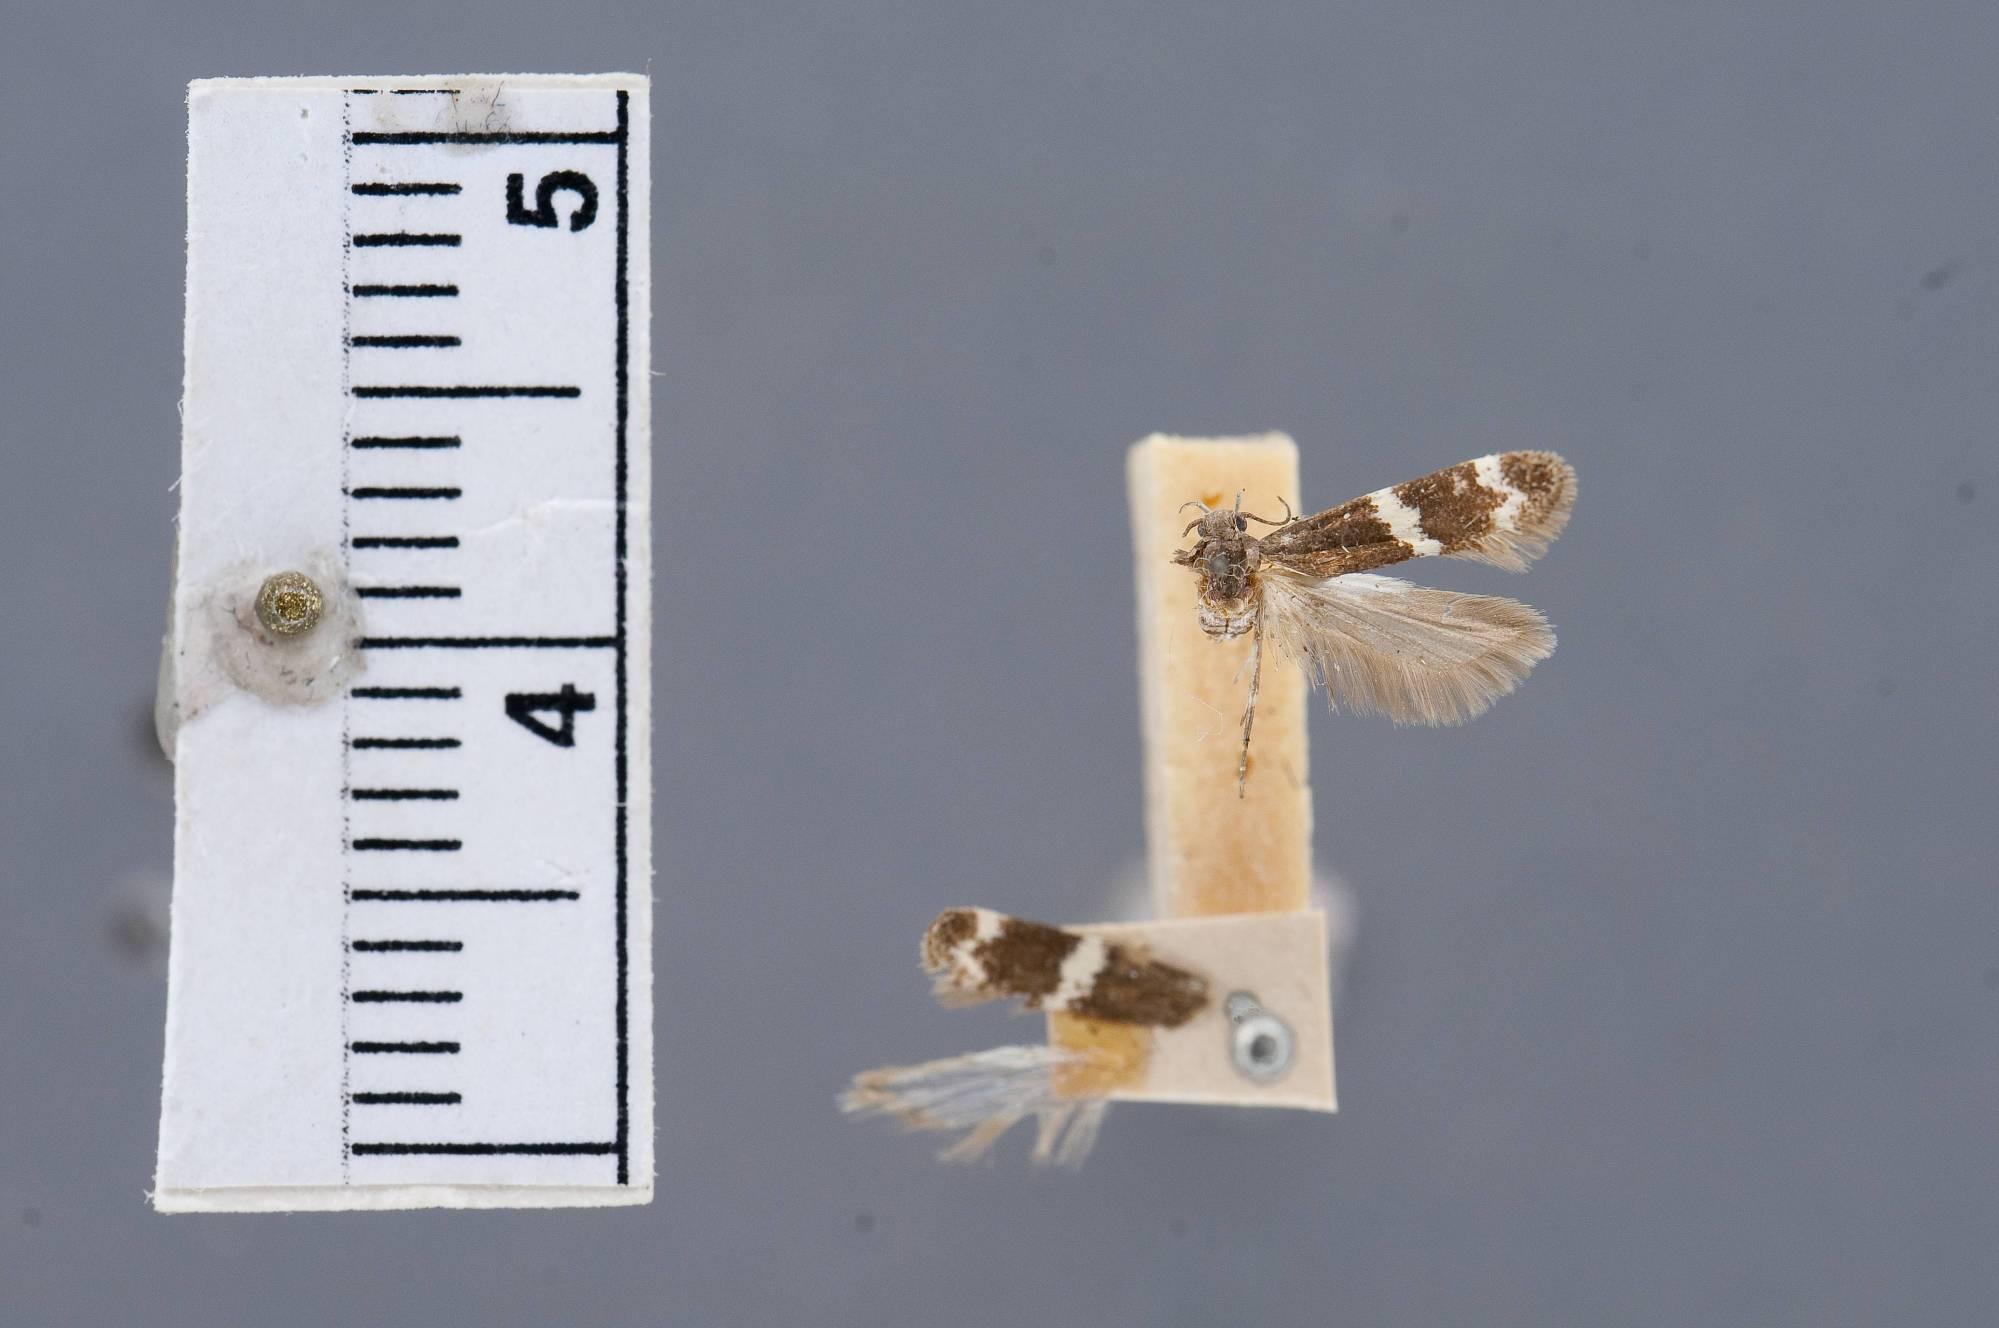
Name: Gelechia fulmenella
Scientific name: Gelechia fulmenella Busck, 1910
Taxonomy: Animalia, Arthropoda, Insecta, Lepidoptera, Glossata, Gelechiidae, Gelechiinae
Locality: Argus Mountains, Inyo, California, United States